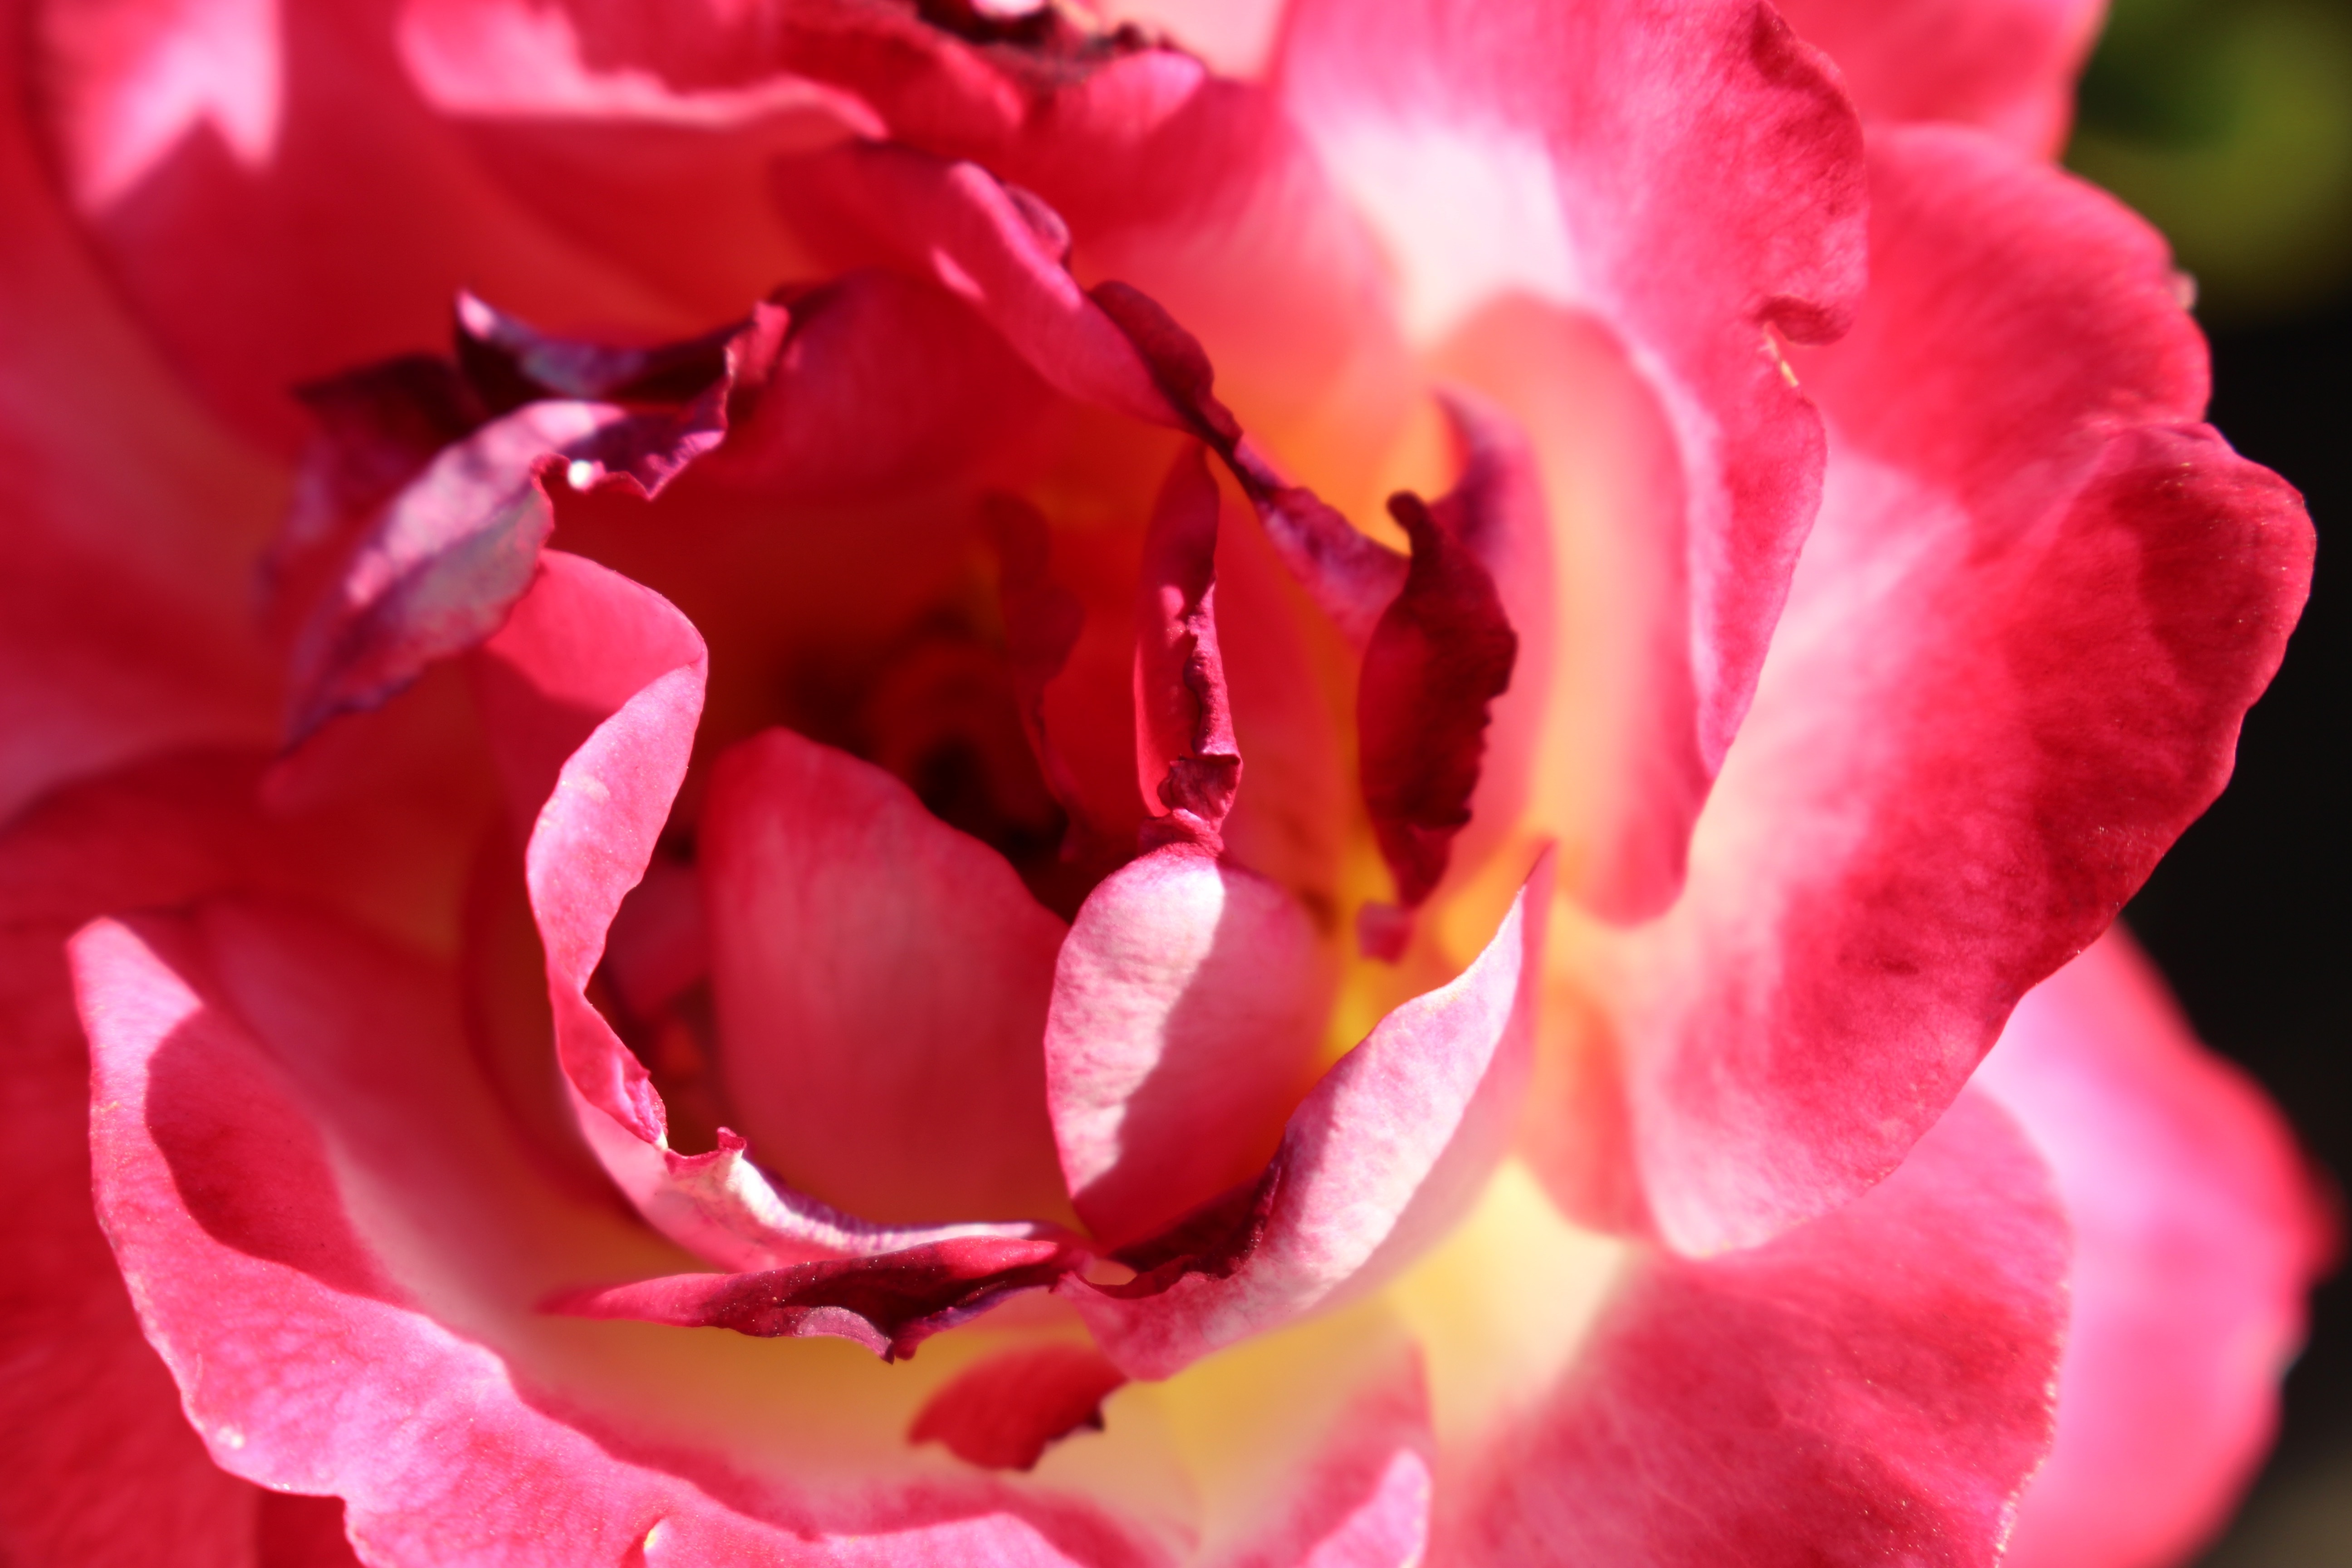
blossom, plant, flower, petal, rose, red, pink, flora, close up, floribunda, macro photography, flowering plant, garden roses, rose family, land plant, rose order